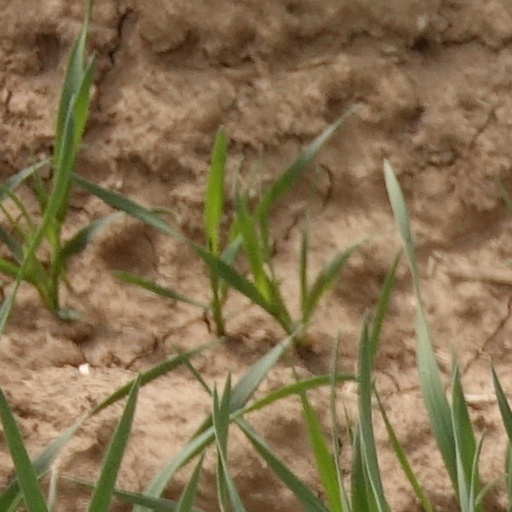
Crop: wheat